Joel Veitch

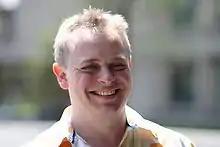
Joel Veitch at ROFLCon II in 2010

Joel Veitch (born 28 March 1974) is the showrunner and co-creator of Bad Dinosaurs, a family cartoon on Netflix released on March 28, 2024. He is a British web animator, singer-songwriter, and member of the humour website B3ta. Veitch is owner of the web site RatherGood, where he showcases many of his animations.